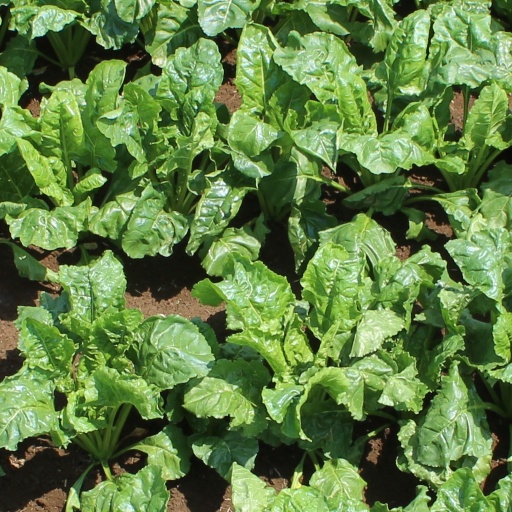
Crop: sugar beet